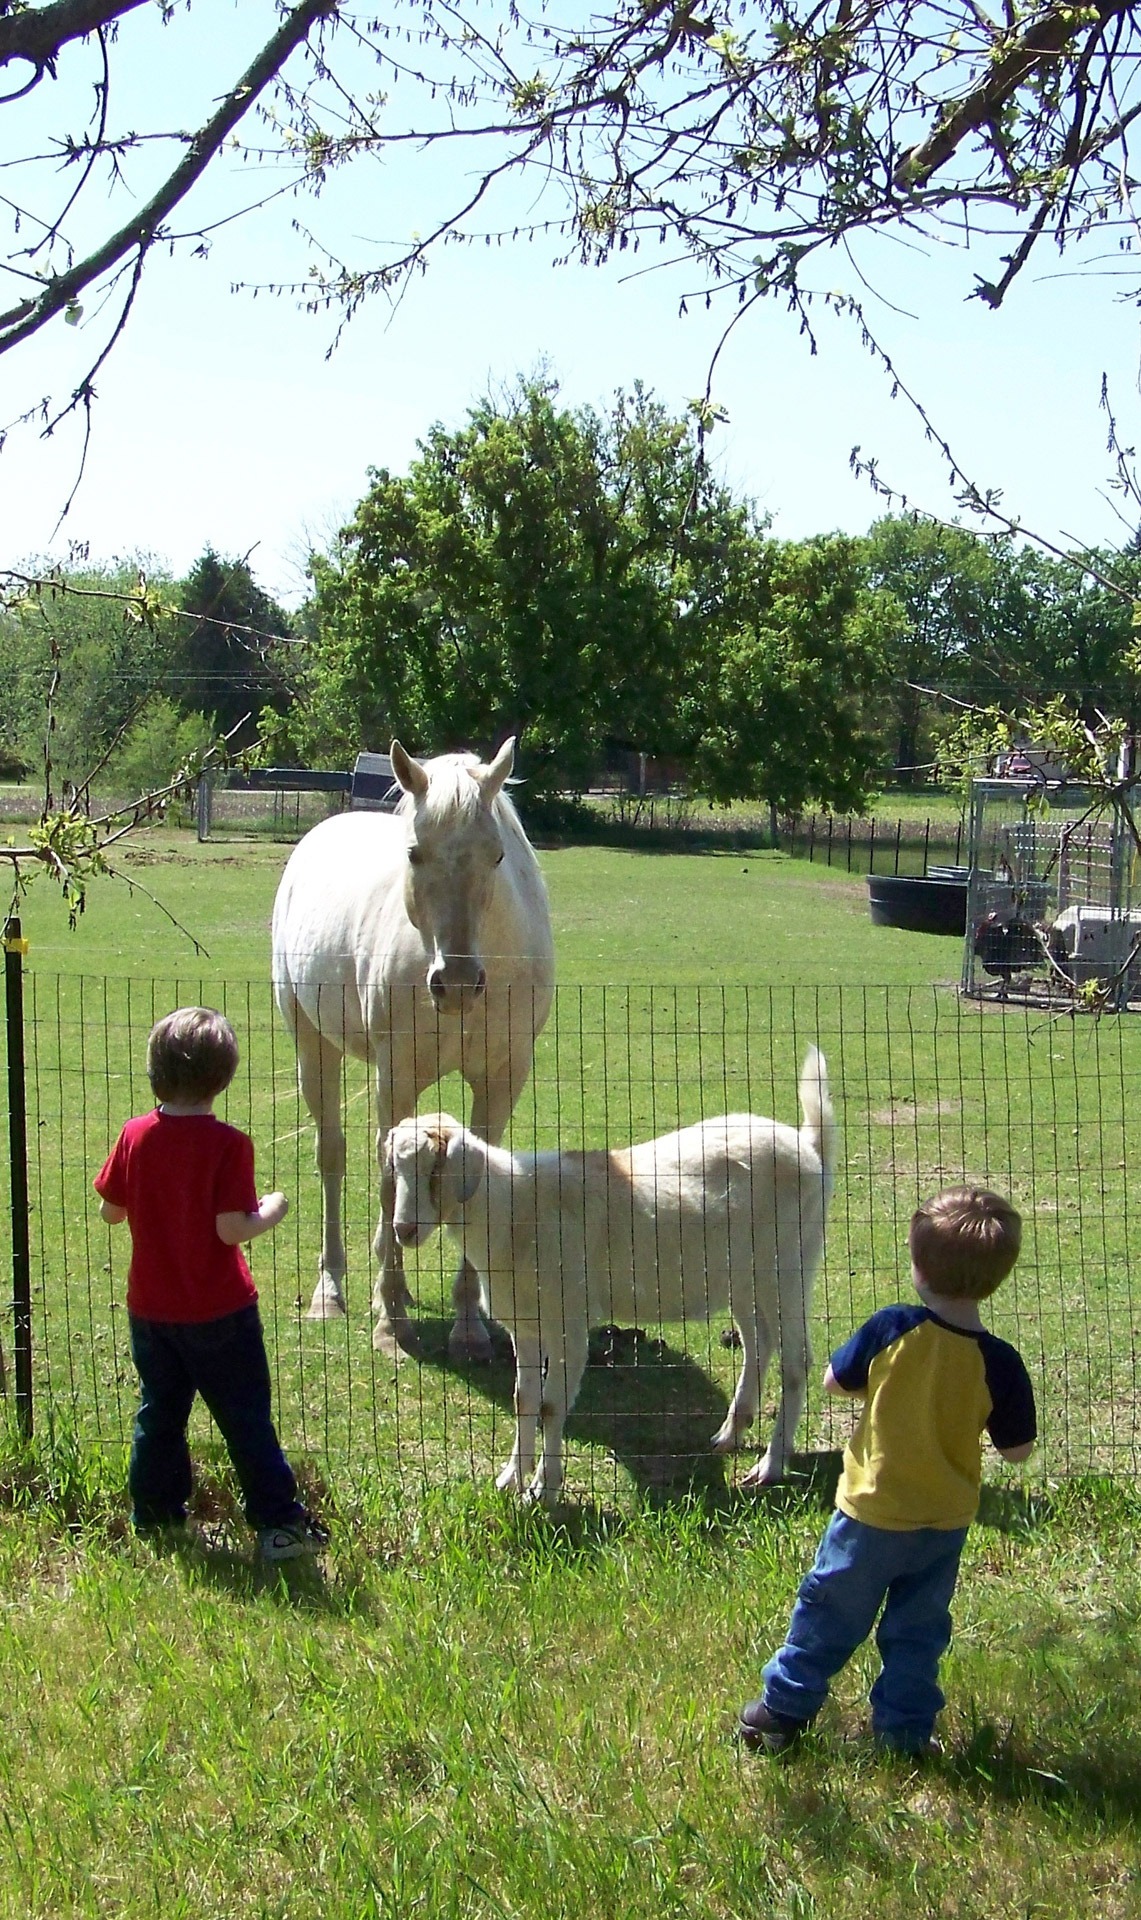
grass, field, farm, meadow, flower, goat, farming, pasture, grazing, agriculture, horses, goats, children, rural area, electric fence, cattle like mammal